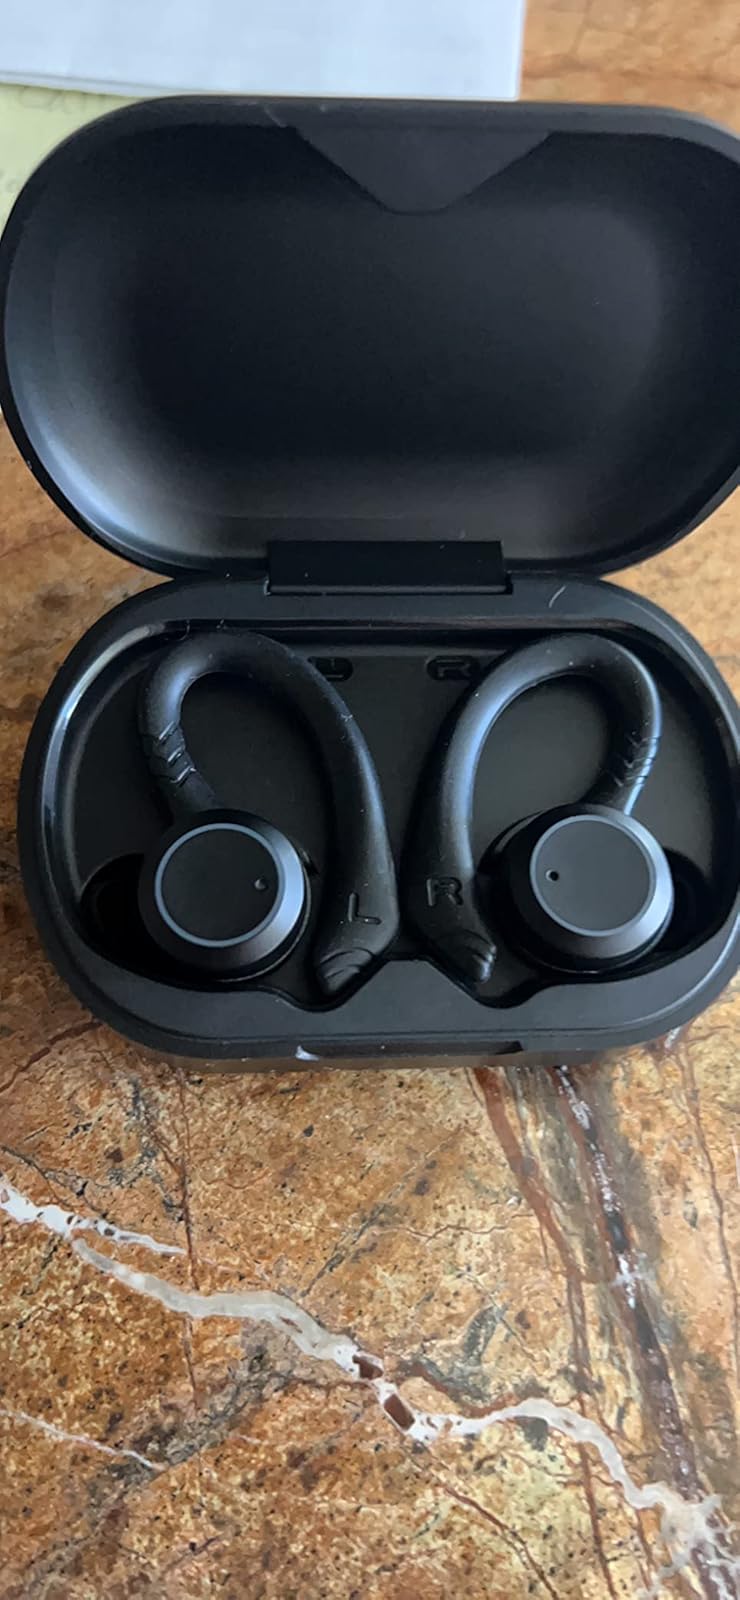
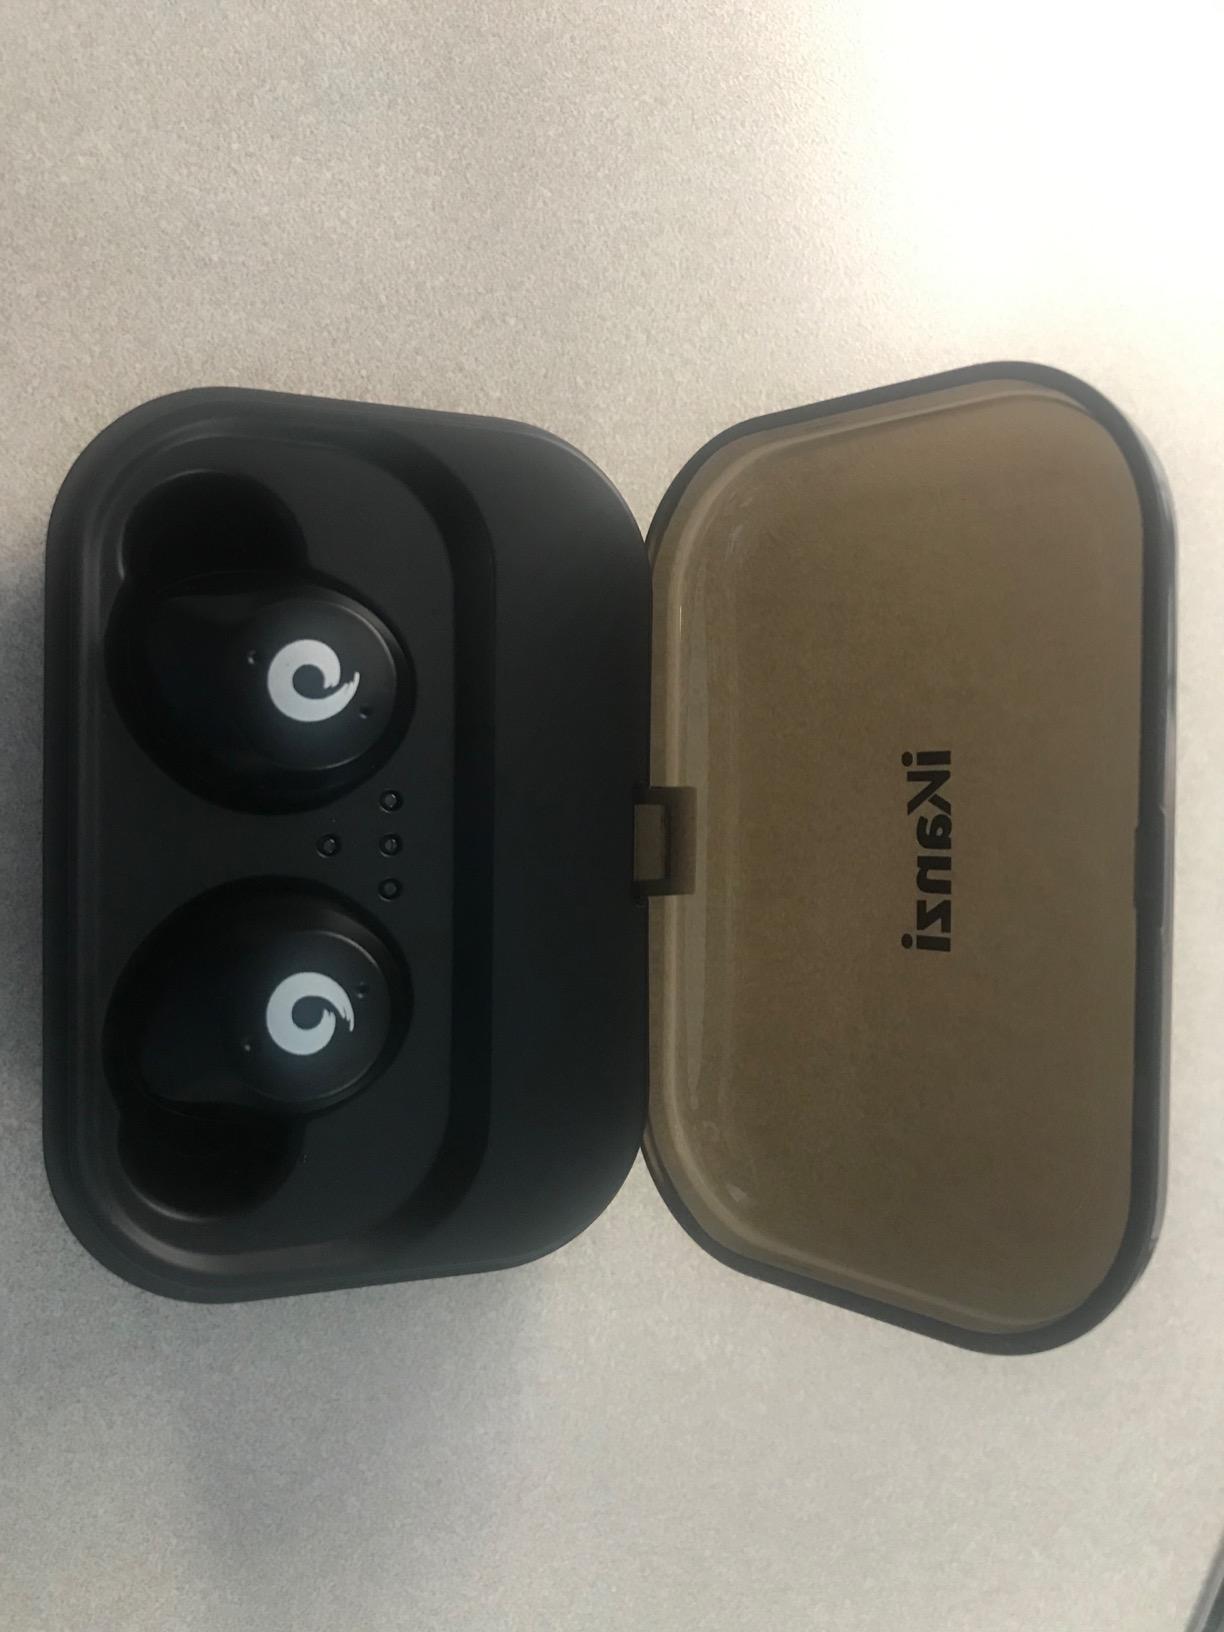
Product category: earbuds
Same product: no